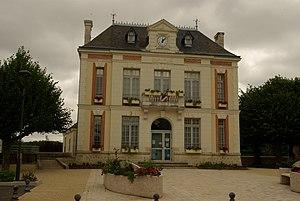
Mairie de Chambourg-sur-Indre
Chambourg-sur-Indre est une commune française du département d'Indre-et-Loire en région Centre-Val de Loire.